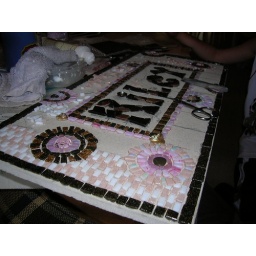
Custom name wall panel - circles and stripes in pink, white and brown. Made especially for Riley. ;-)